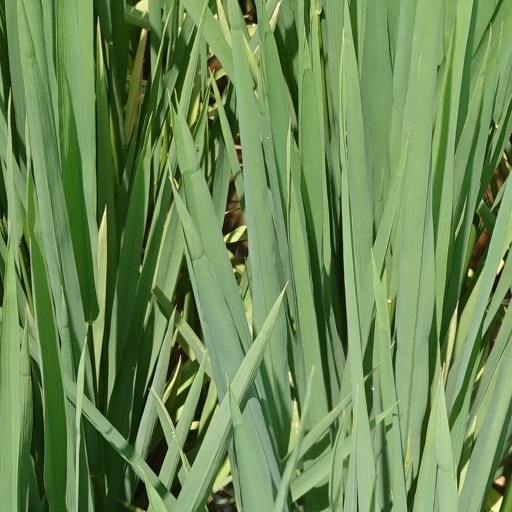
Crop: rice